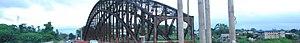
Pont allemand sur la Sanaga construit à Édéa au Cameroun This is a photo of a monument in Cameroon identified by the ID LT37
Le Cameroun, en forme longue la république du Cameroun, est un pays d'Afrique centrale, situé entre le Nigéria au nord-nord-ouest, le Tchad au nord-nord-est, la République centrafricaine à l'est, la république du Congo au sud-est, le Gabon au sud, la Guinée équatoriale au sud-ouest et le golfe de Guinée au sud-ouest. Les langues officielles sont le français et l'anglais pour un pays qui compte une multitude de langues locales.